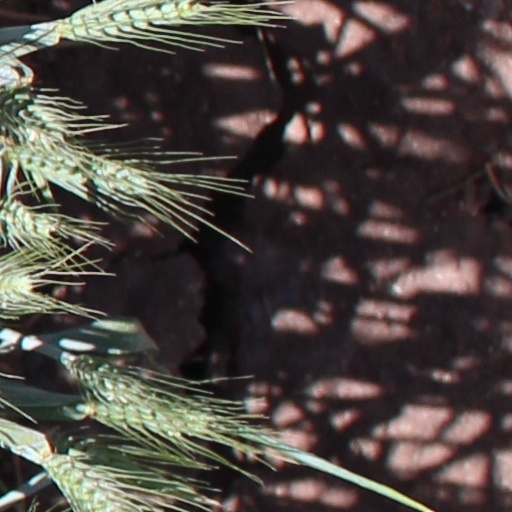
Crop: wheat